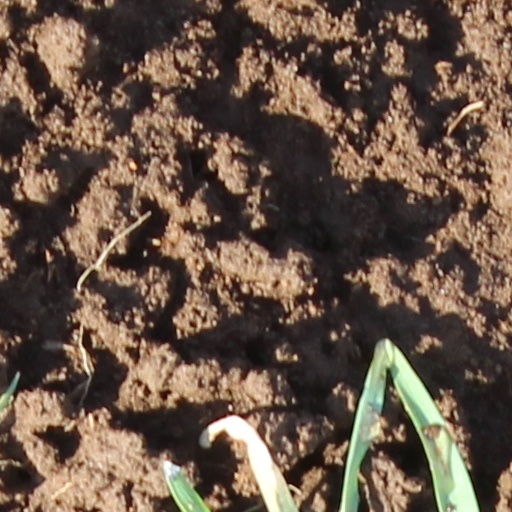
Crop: wheat